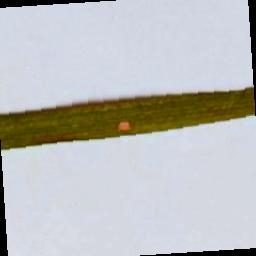
Label: Rice___Leaf_Blast